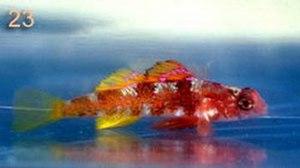
Le Gobie cavernicole est une espèce de poissons marins appartenant à la grande famille des gobiidés. C'est l'unique espèce de son genre Speleogobius.